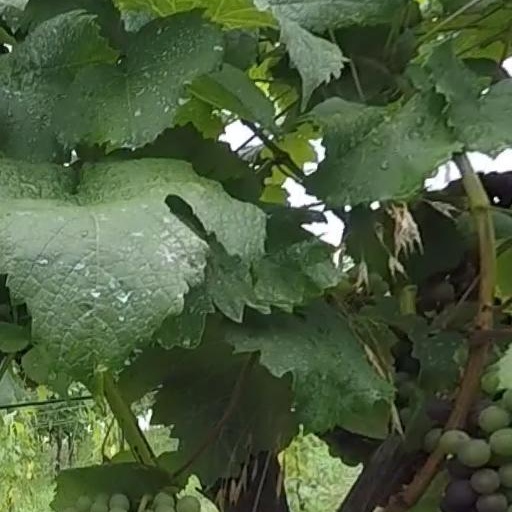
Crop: grape